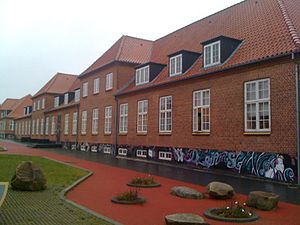
The Animation Workshop
Skolens hovedbygning i 2011.
The Animation Workshop er en dansk uddannelsesinstitution beliggende på den tidligere kaserne i Viborg. Skolens hovedfokus er animation, og den er en af Europas førende klynger på området.